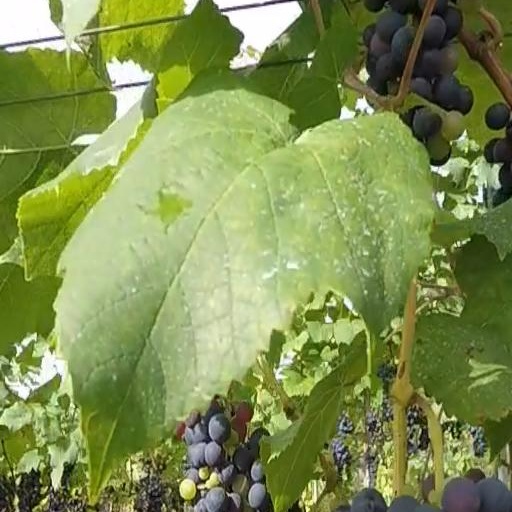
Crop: grape